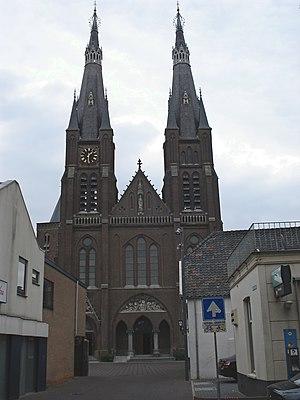
Cuijk est chef-lieu de la commune du même nom et une ancienne ville des Pays-Bas de la province du Brabant-Septentrional. Cuijk est situé sur la rive gauche de la Meuse. Cuijk a été le chef-lieu de l'ancien Pays de Cuijk. En 2006, la commune compte 24 272 habitants, dont 16 999 dans la localité.